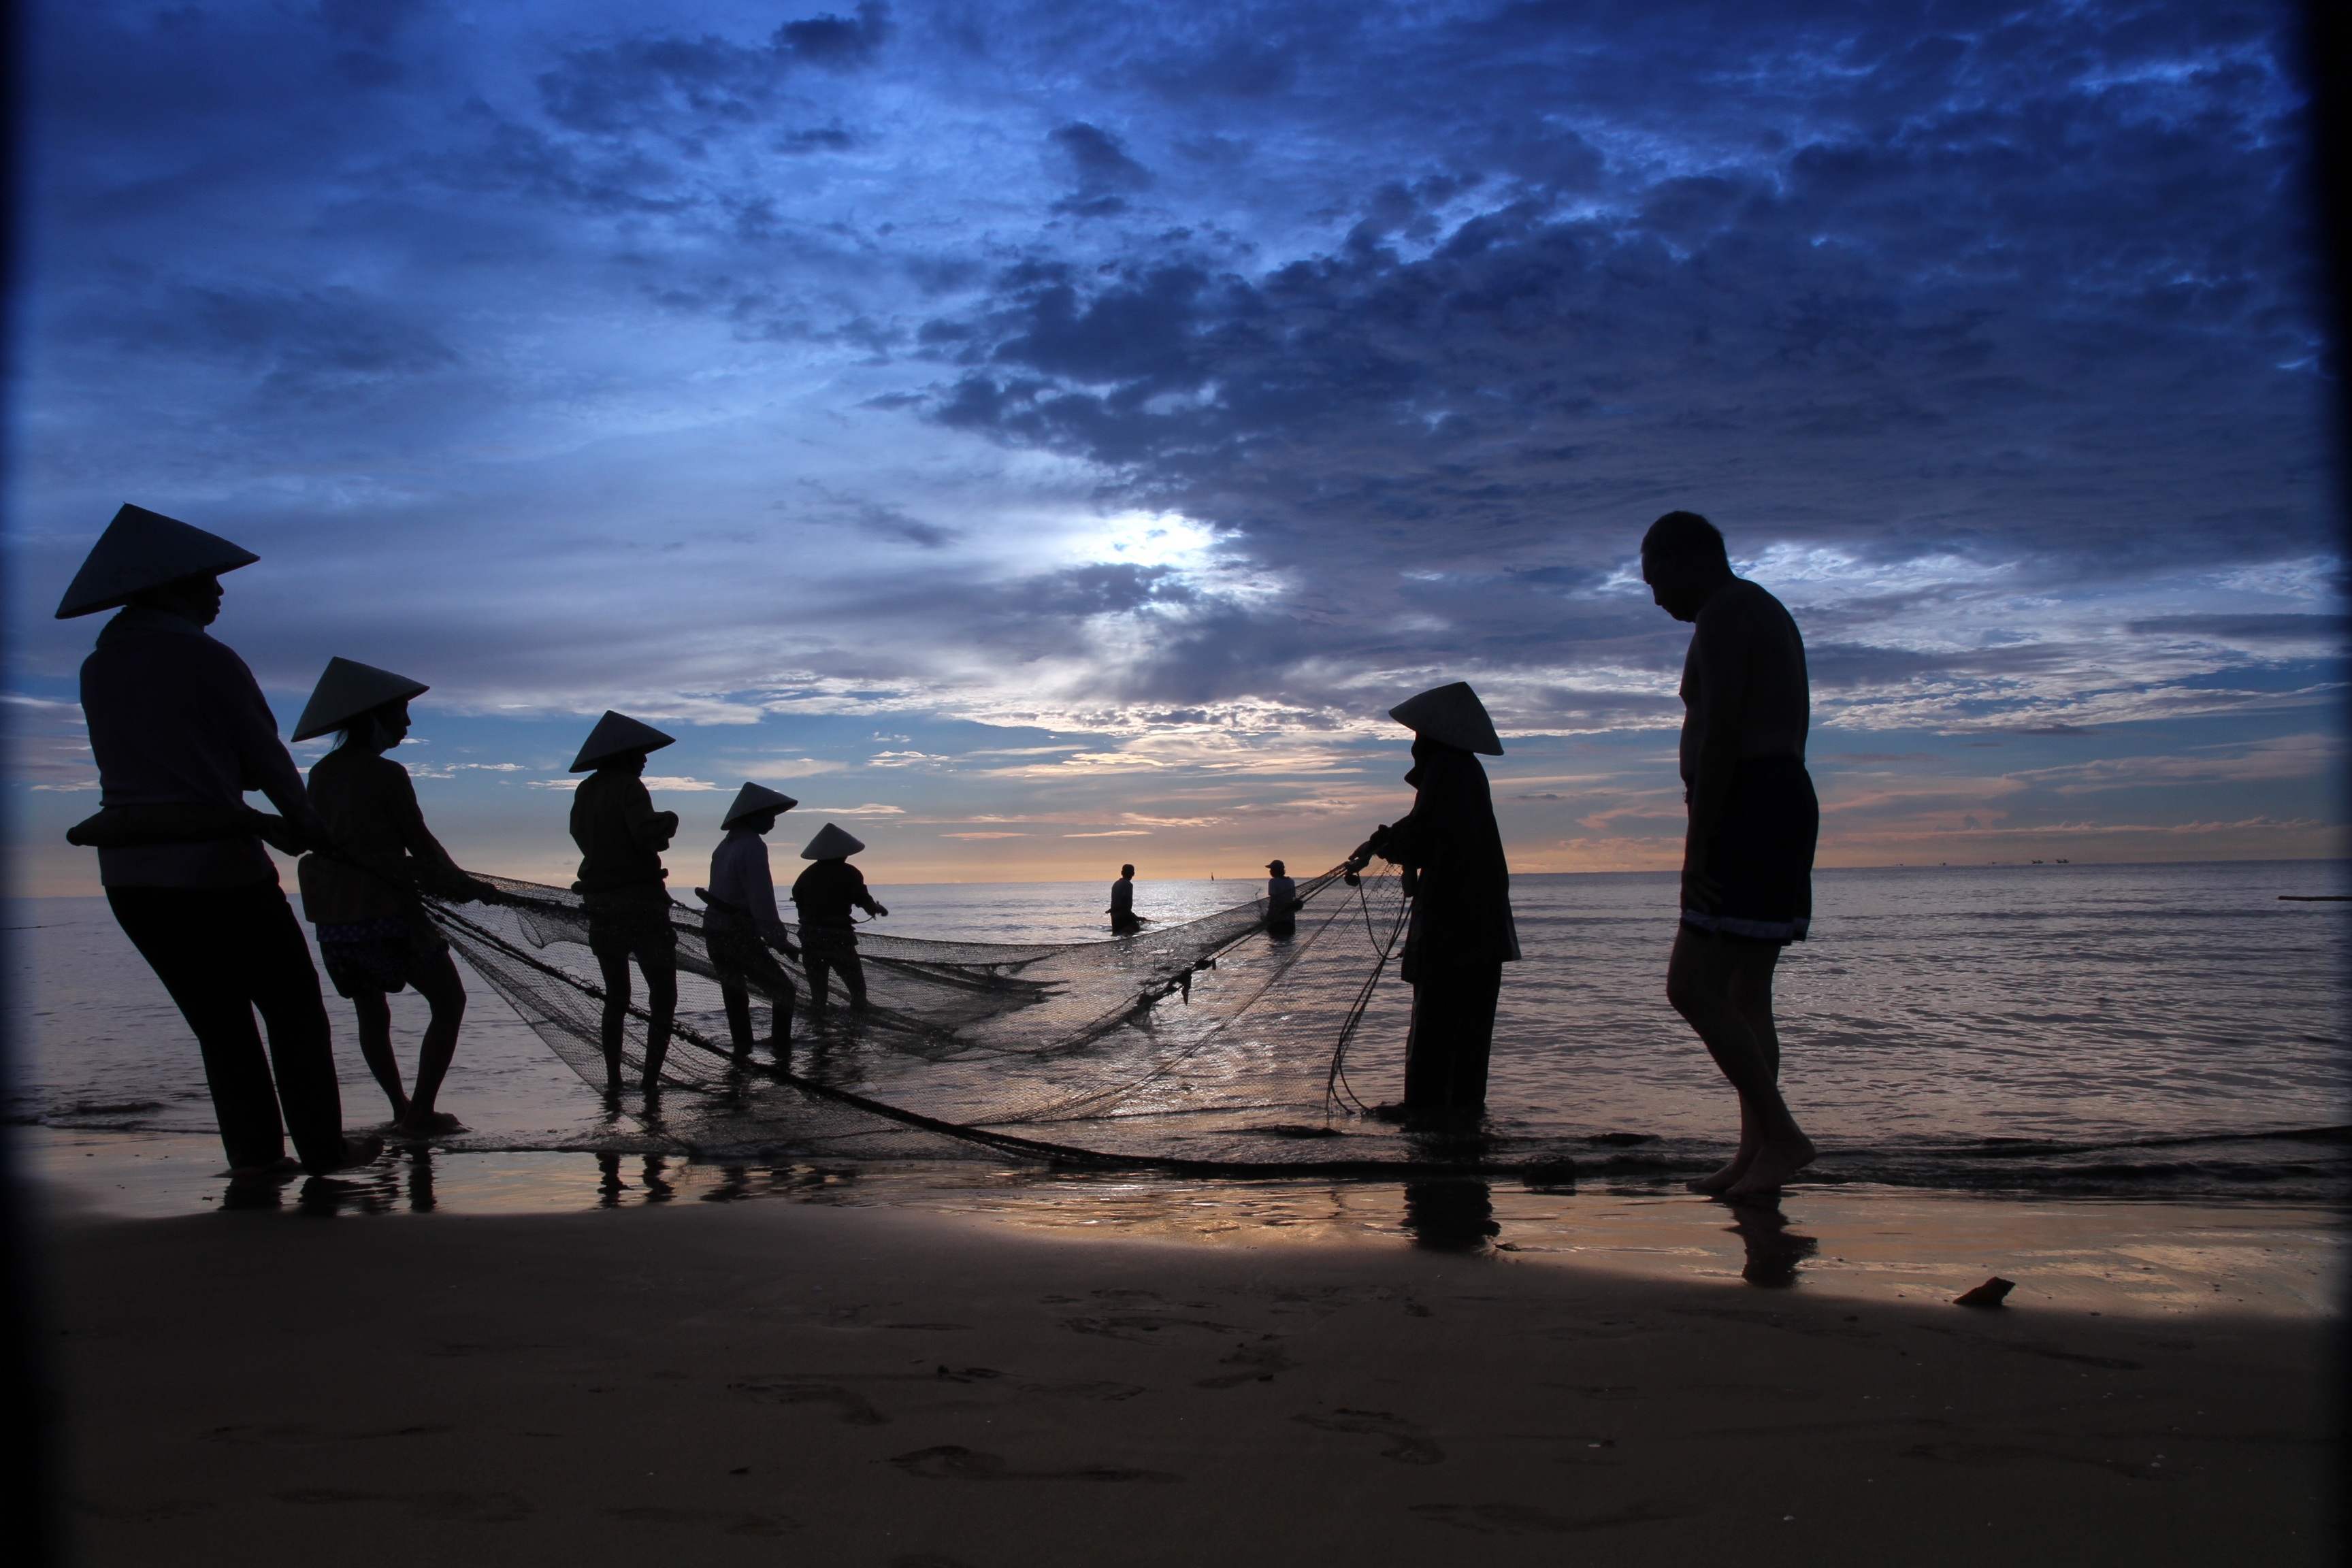
beach, landscape, sea, coast, water, nature, ocean, horizon, silhouette, cloud, people, sun, sunrise, sunset, morning, wave, summer, vacation, travel, dusk, evening, seascape, holiday, tourism, lifestyle, photograph, image, vietnam, fisher men, hai hoa beach